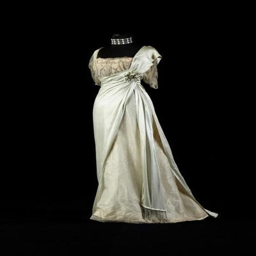
worth evening dress , late 1900 's from the collection of person